Reformism (historical)

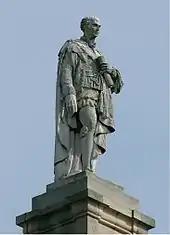
Charles Grey, 2nd Earl Grey Monument in Newcastle upon Tyne

Earl Grey, Lord Melbourne and Robert Peel were leaders of Parliament during the earlier years of the British reform movement. Grey and Melbourne were of the Whig party, and their governments saw parliamentary reform, the abolition of slavery throughout the British Empire, and Poor Law reform. Peel was a Conservative, whose Ministry took an important step in the direction of tariff reform with the abolition of the Corn Laws.